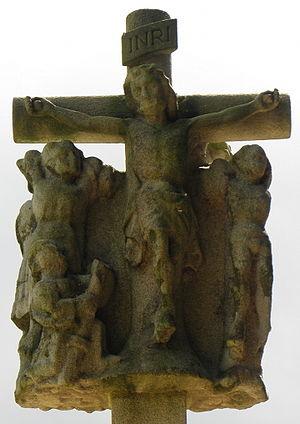
Face septentrionale du calvaire de l'ancien cimetière de Langonnet (56): le Christ en Croix, les deux larrons et Longin.
Le calvaire du cimetière de Langonnet est situé au bourg de Langonnet, près de la rue de Cornouailles, dans le Morbihan.